Russet sparrow

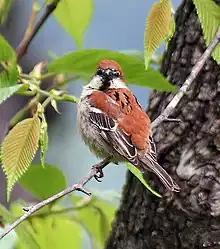
Breeding male in Kullu, India

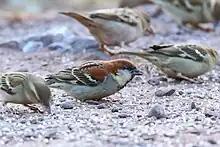
A wintering flock of russet sparrows in Murree, Pakistan

The russet sparrow is found in parts of eastern Asia and in the Himalayas. It is not known whether its distribution is continuous between these two areas, since the political sensitivity of the Brahmaputra River's valley near the China-India border makes the area less accessible to ornithologists. In the Himalayas the russet sparrow breeds from the far northeast of India through southeastern Tibet, Bhutan, Sikkim, Nepal, Uttarakhand, and Himachal Pradesh to Kashmir and Nuristan in Afghanistan. Here, the russet sparrow makes short movements to lower altitudes between November and April in many areas.